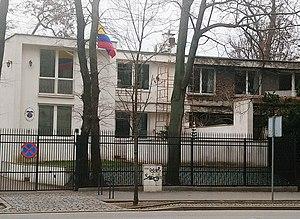
Cette liste comprend les représentations diplomatiques de la Colombie, à l'exclusion des consulats honoraires.